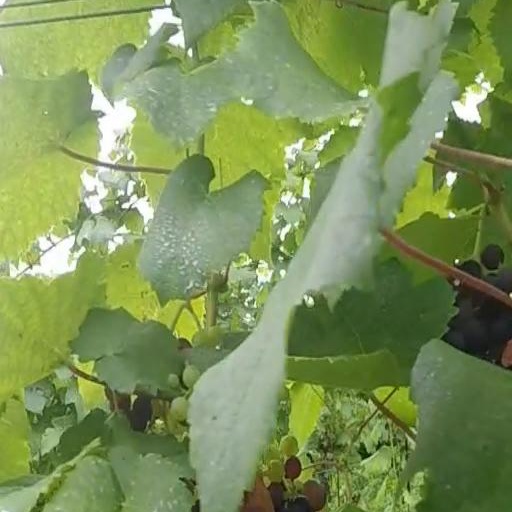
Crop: grape